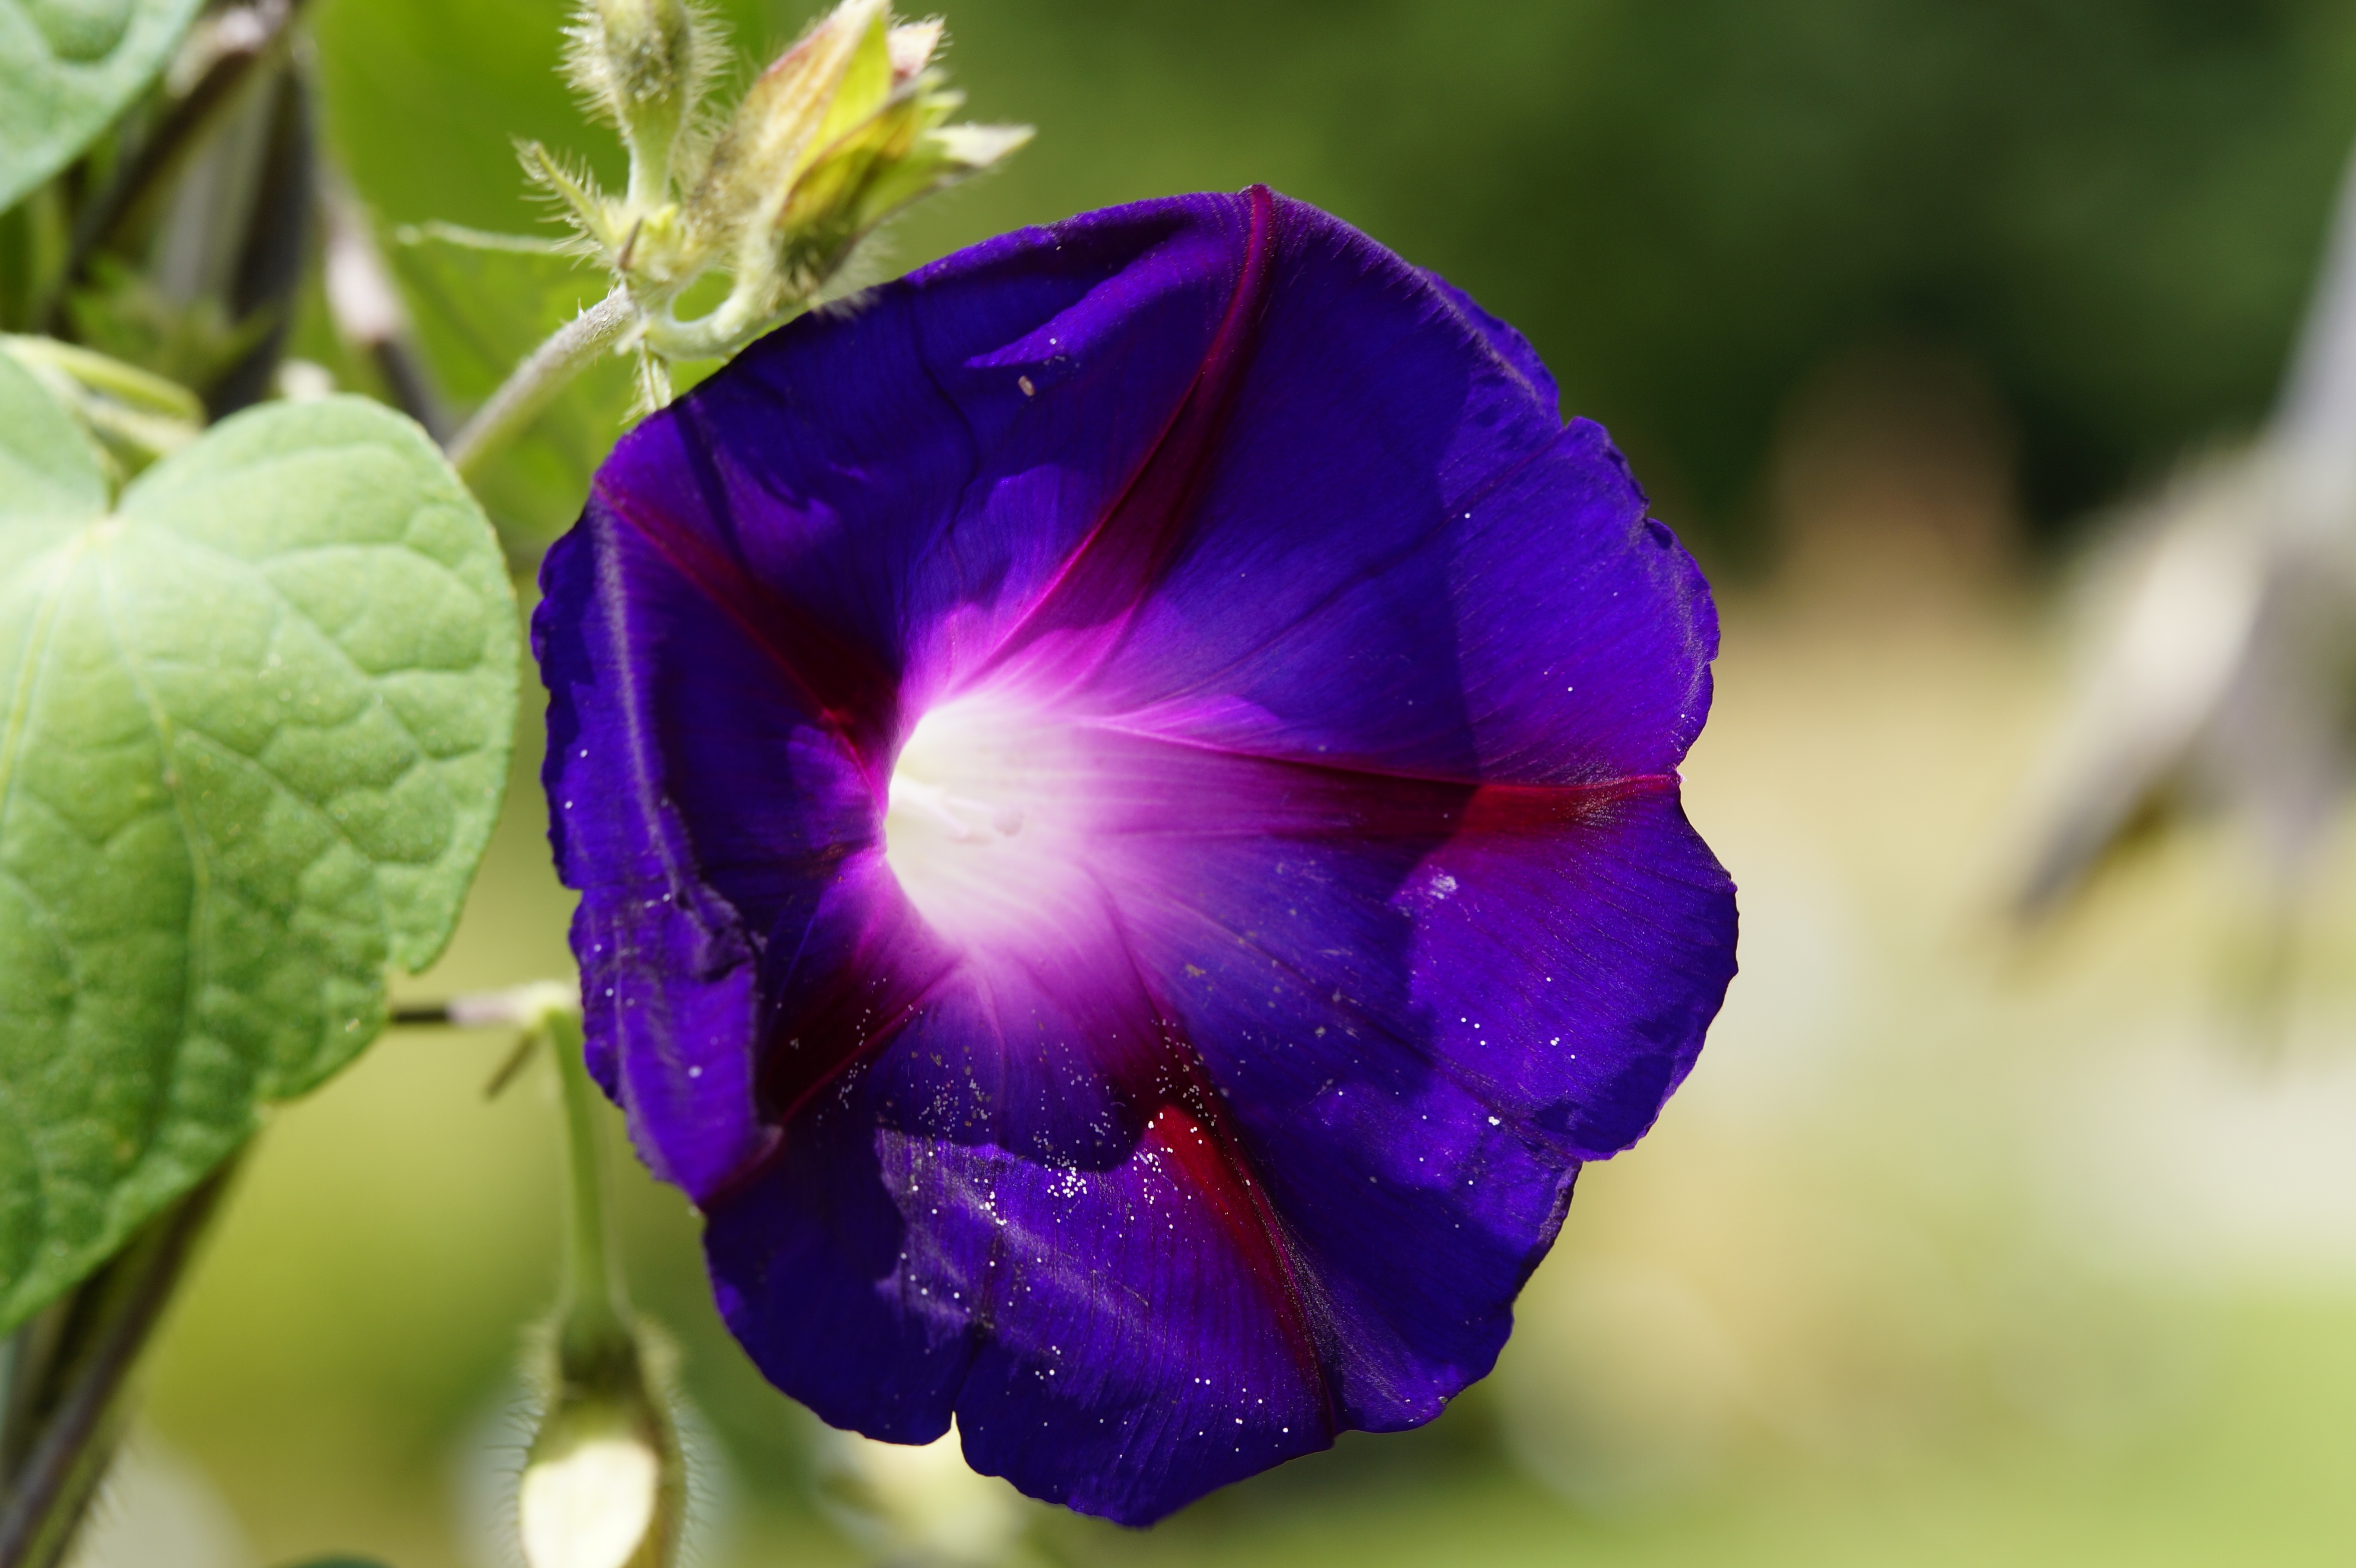
nature, blossom, plant, photography, flower, purple, petal, bloom, botany, climber, flora, wildflower, close up, eye, violet, bright, morning glory, macro photography, flowering plant, summer flower, superb thread, winds, wind greenhouse, funnel thread, plant stem, land plant, morning glory family